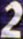
Number: 2